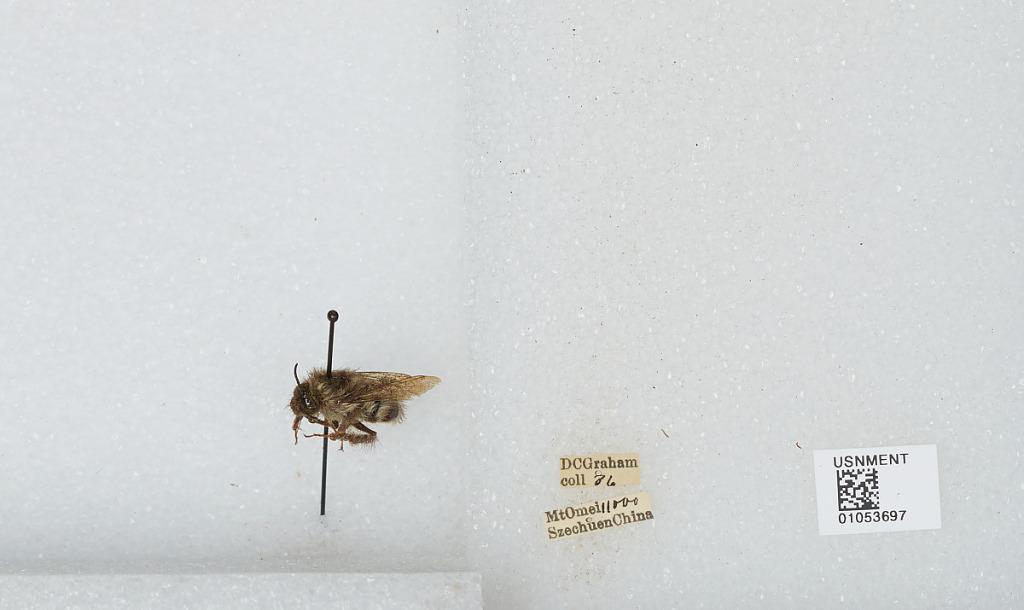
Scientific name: Bombus sp.
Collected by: D. Graham
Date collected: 1936--
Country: China
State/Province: Sichuan
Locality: Mount Emei